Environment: real
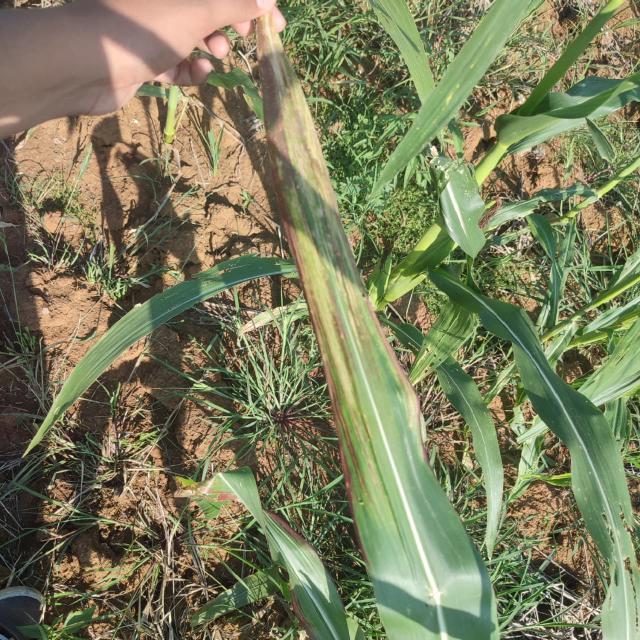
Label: phosphorus_deficiency